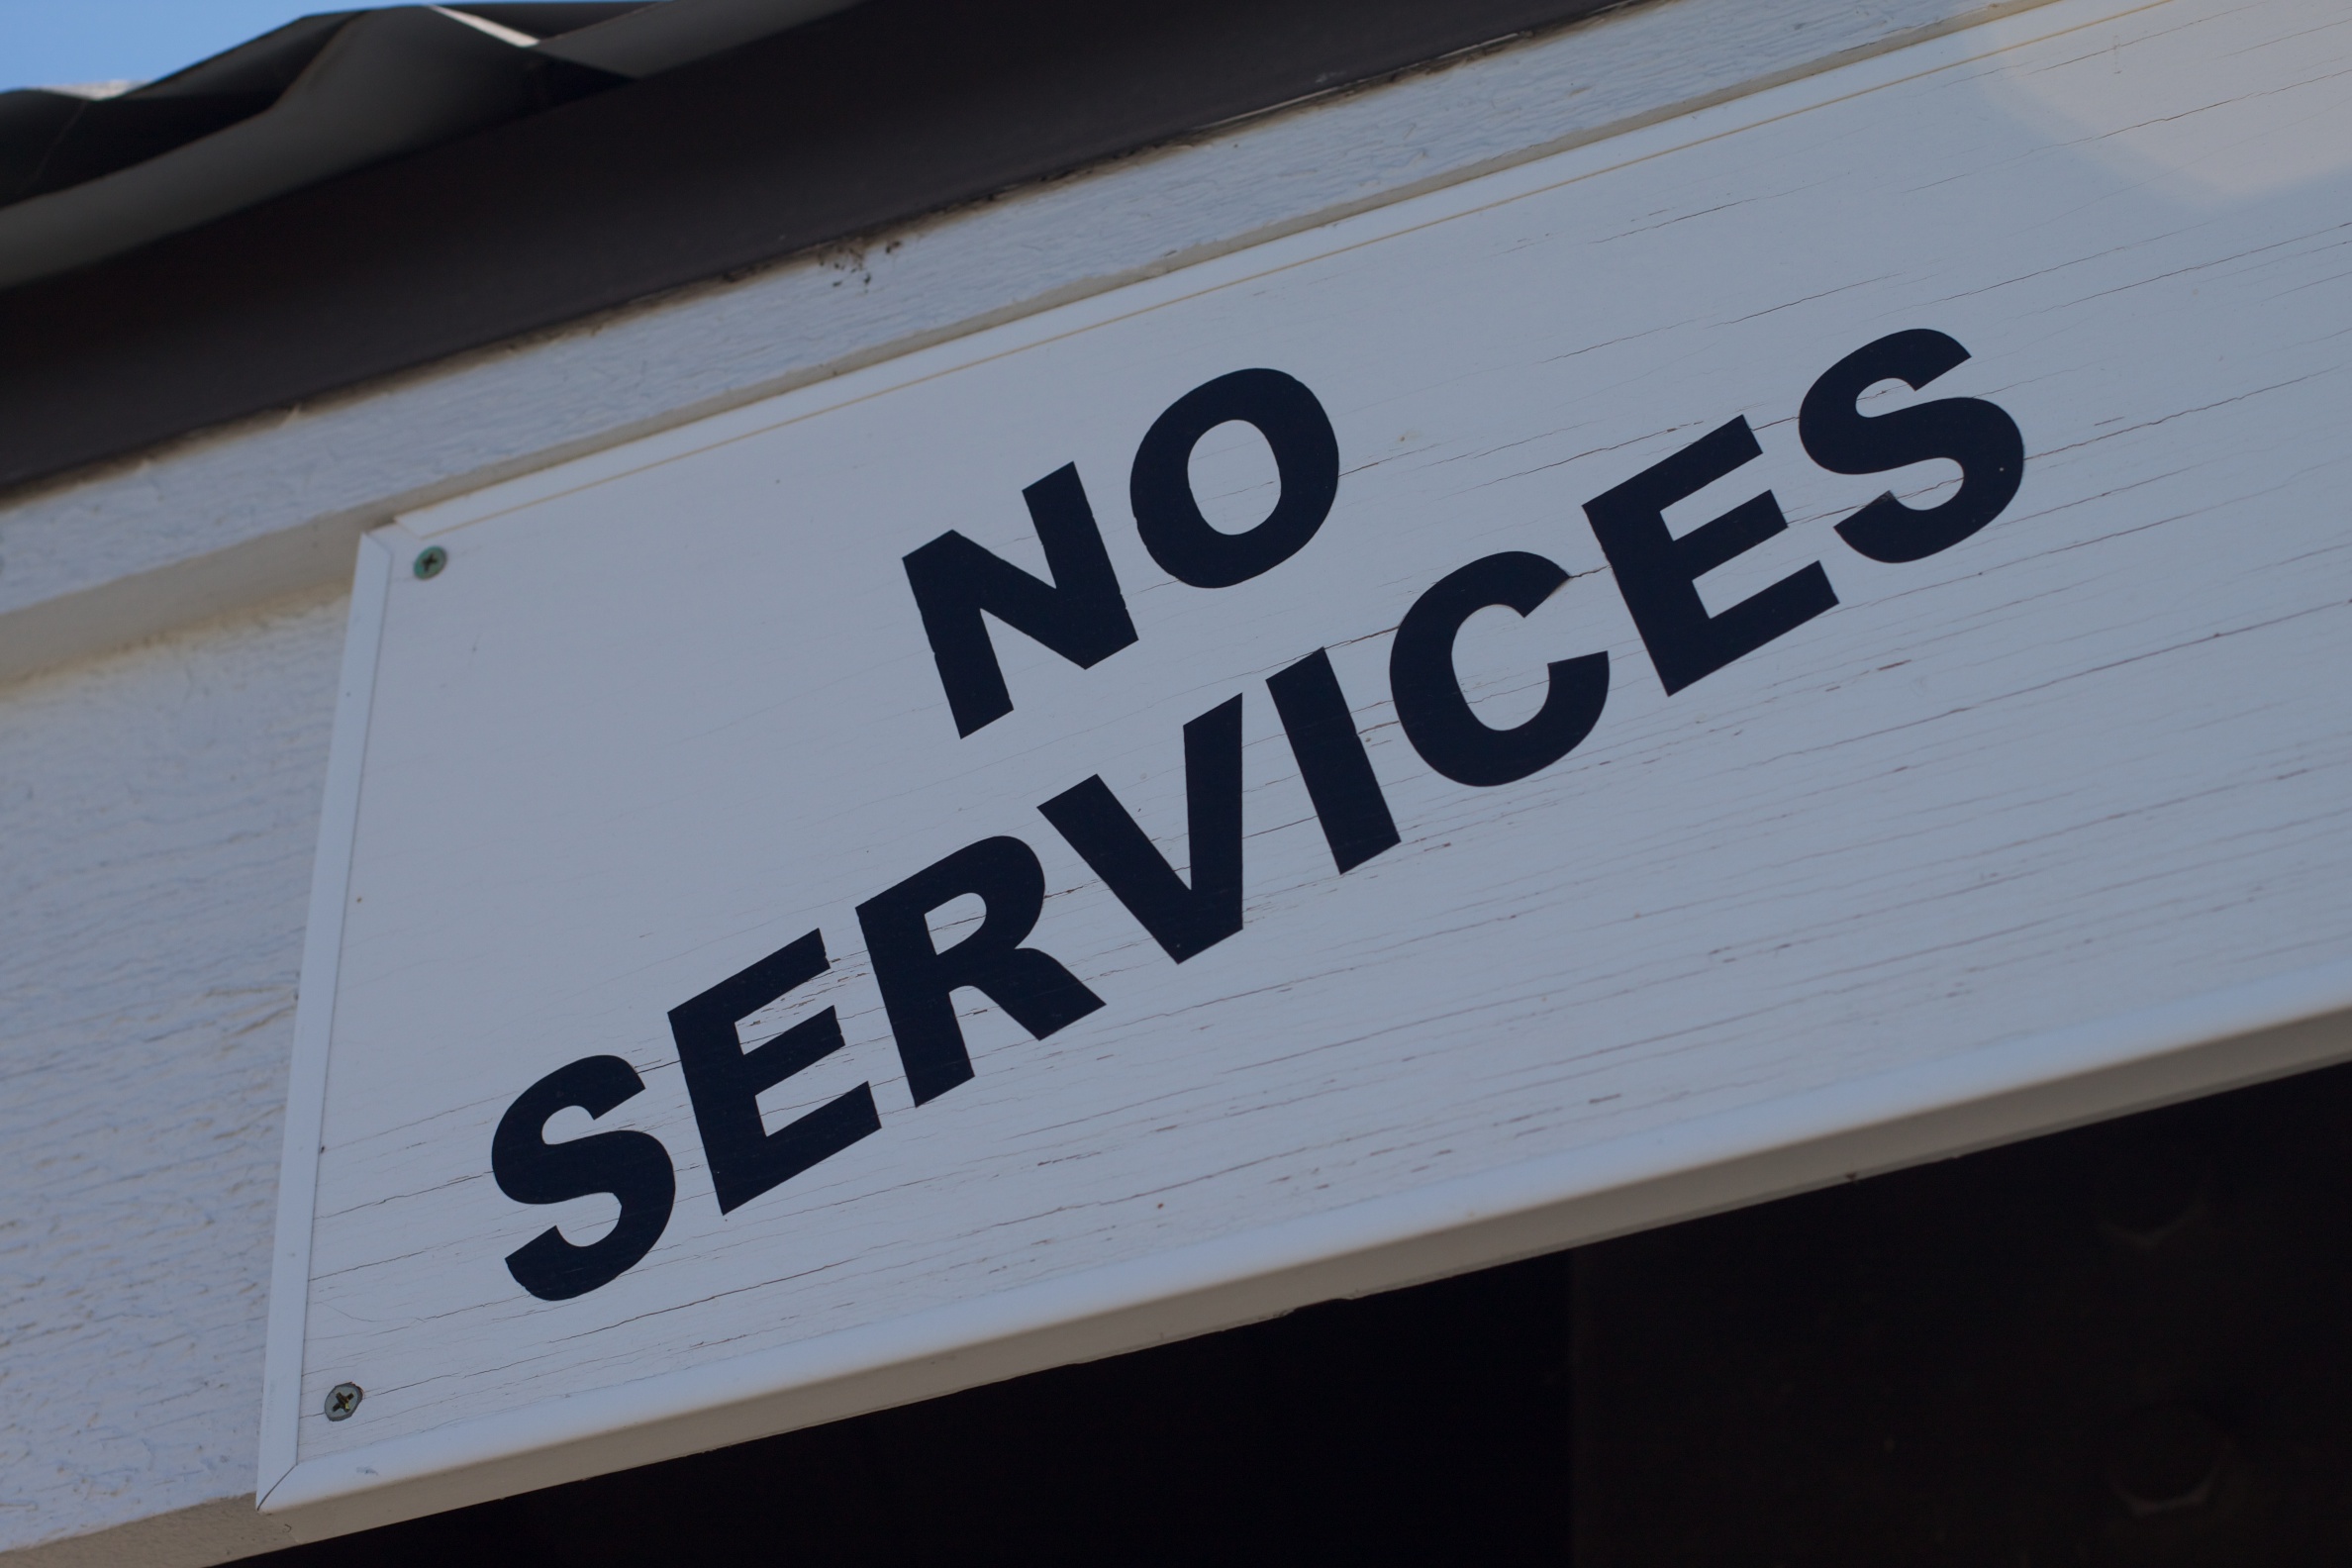
white, number, sign, street sign, signage, brand, font, design, shape, odyssey, idaho, automotive exterior, vehicle registration plate